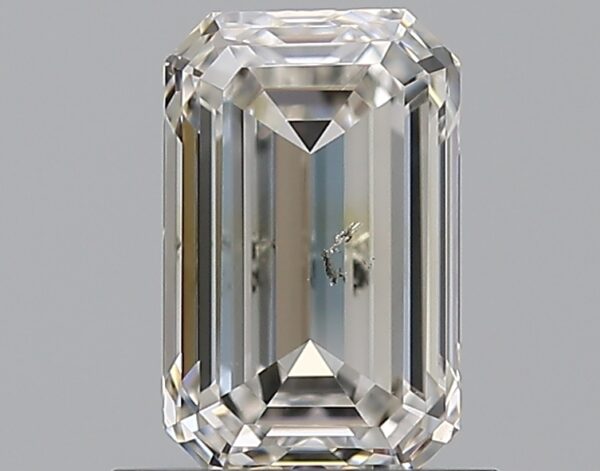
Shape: emerald
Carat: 1.01
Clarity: SI2
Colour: I
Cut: EX
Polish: EX
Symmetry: VG
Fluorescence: F
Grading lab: GIA
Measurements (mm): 7.1 x 4.46 x 2.99